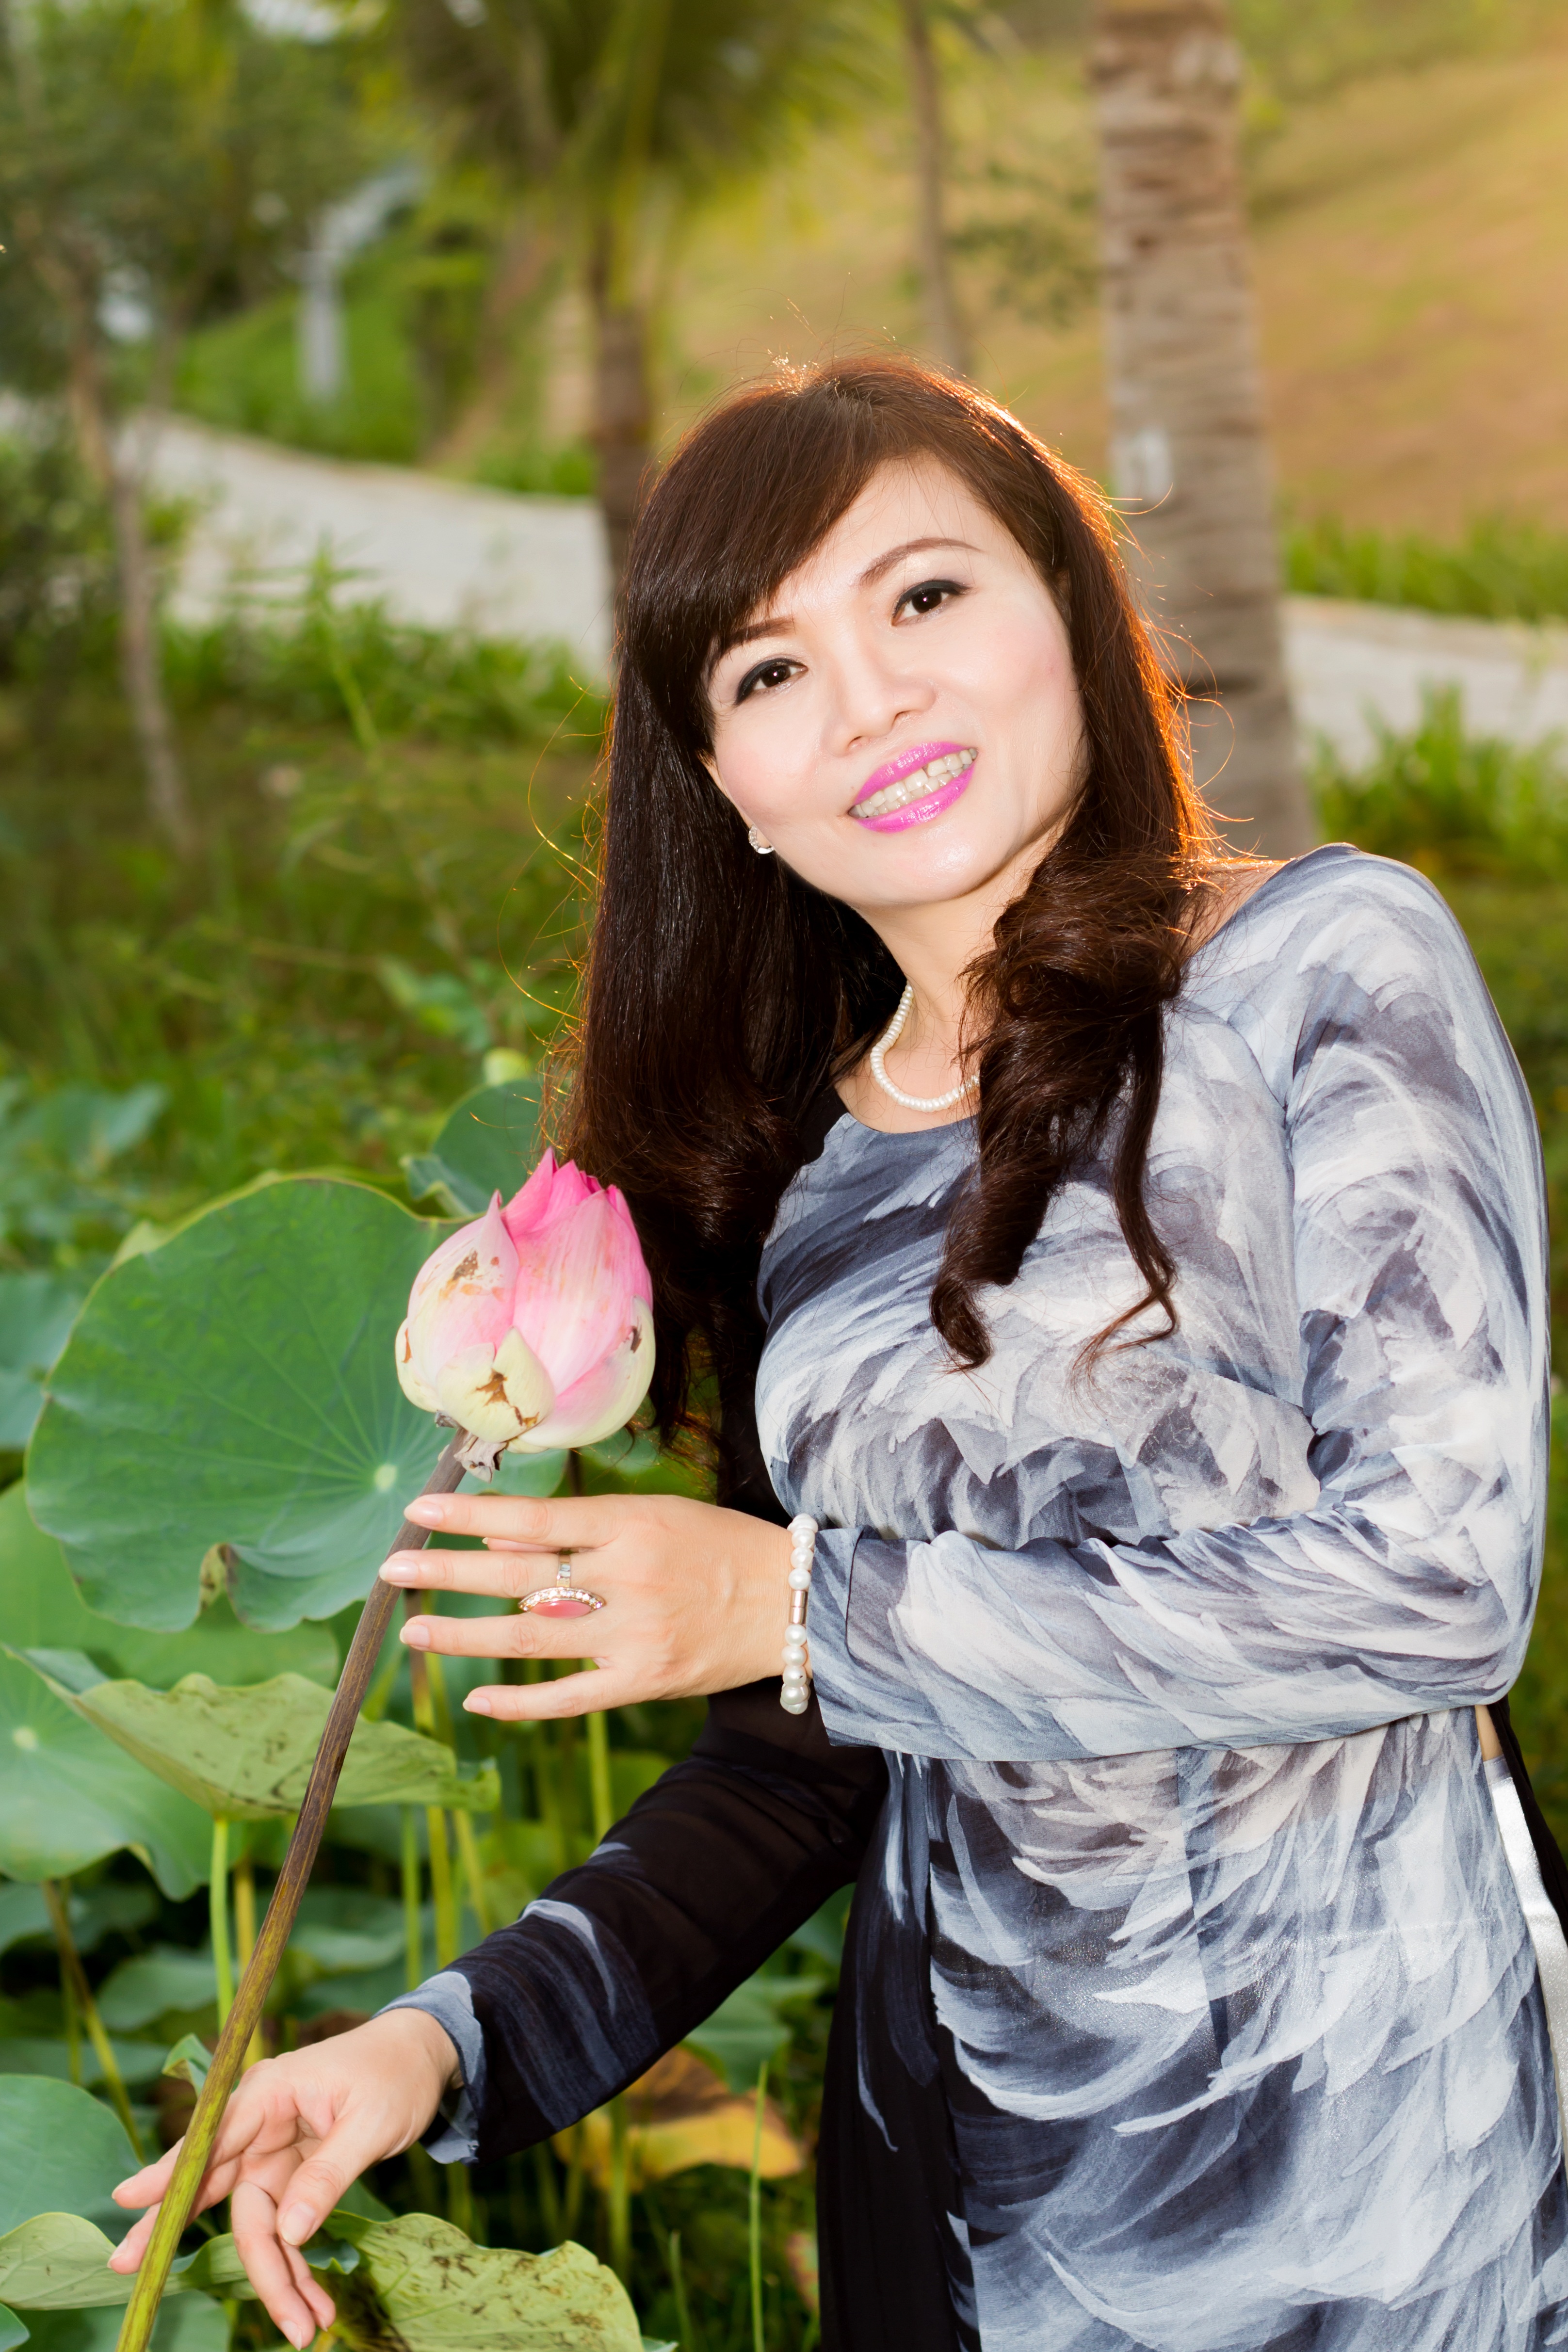
person, girl, woman, photography, flower, male, female, portrait, model, spring, sitting, fashion, lady, long hair, write, dress, eye, accessories, photograph, skin, lotus, beauty, charm, designs, photo shoot, sidebar, portrait photography